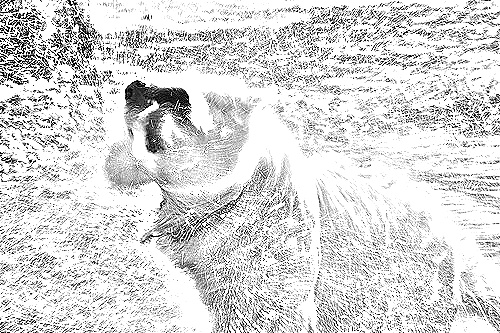
Portrait style: Sketch Portrait